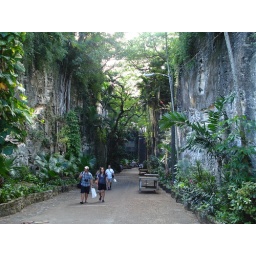
amazing the flora/fauna in the gorge. It now leads to the water tower and historical fort.